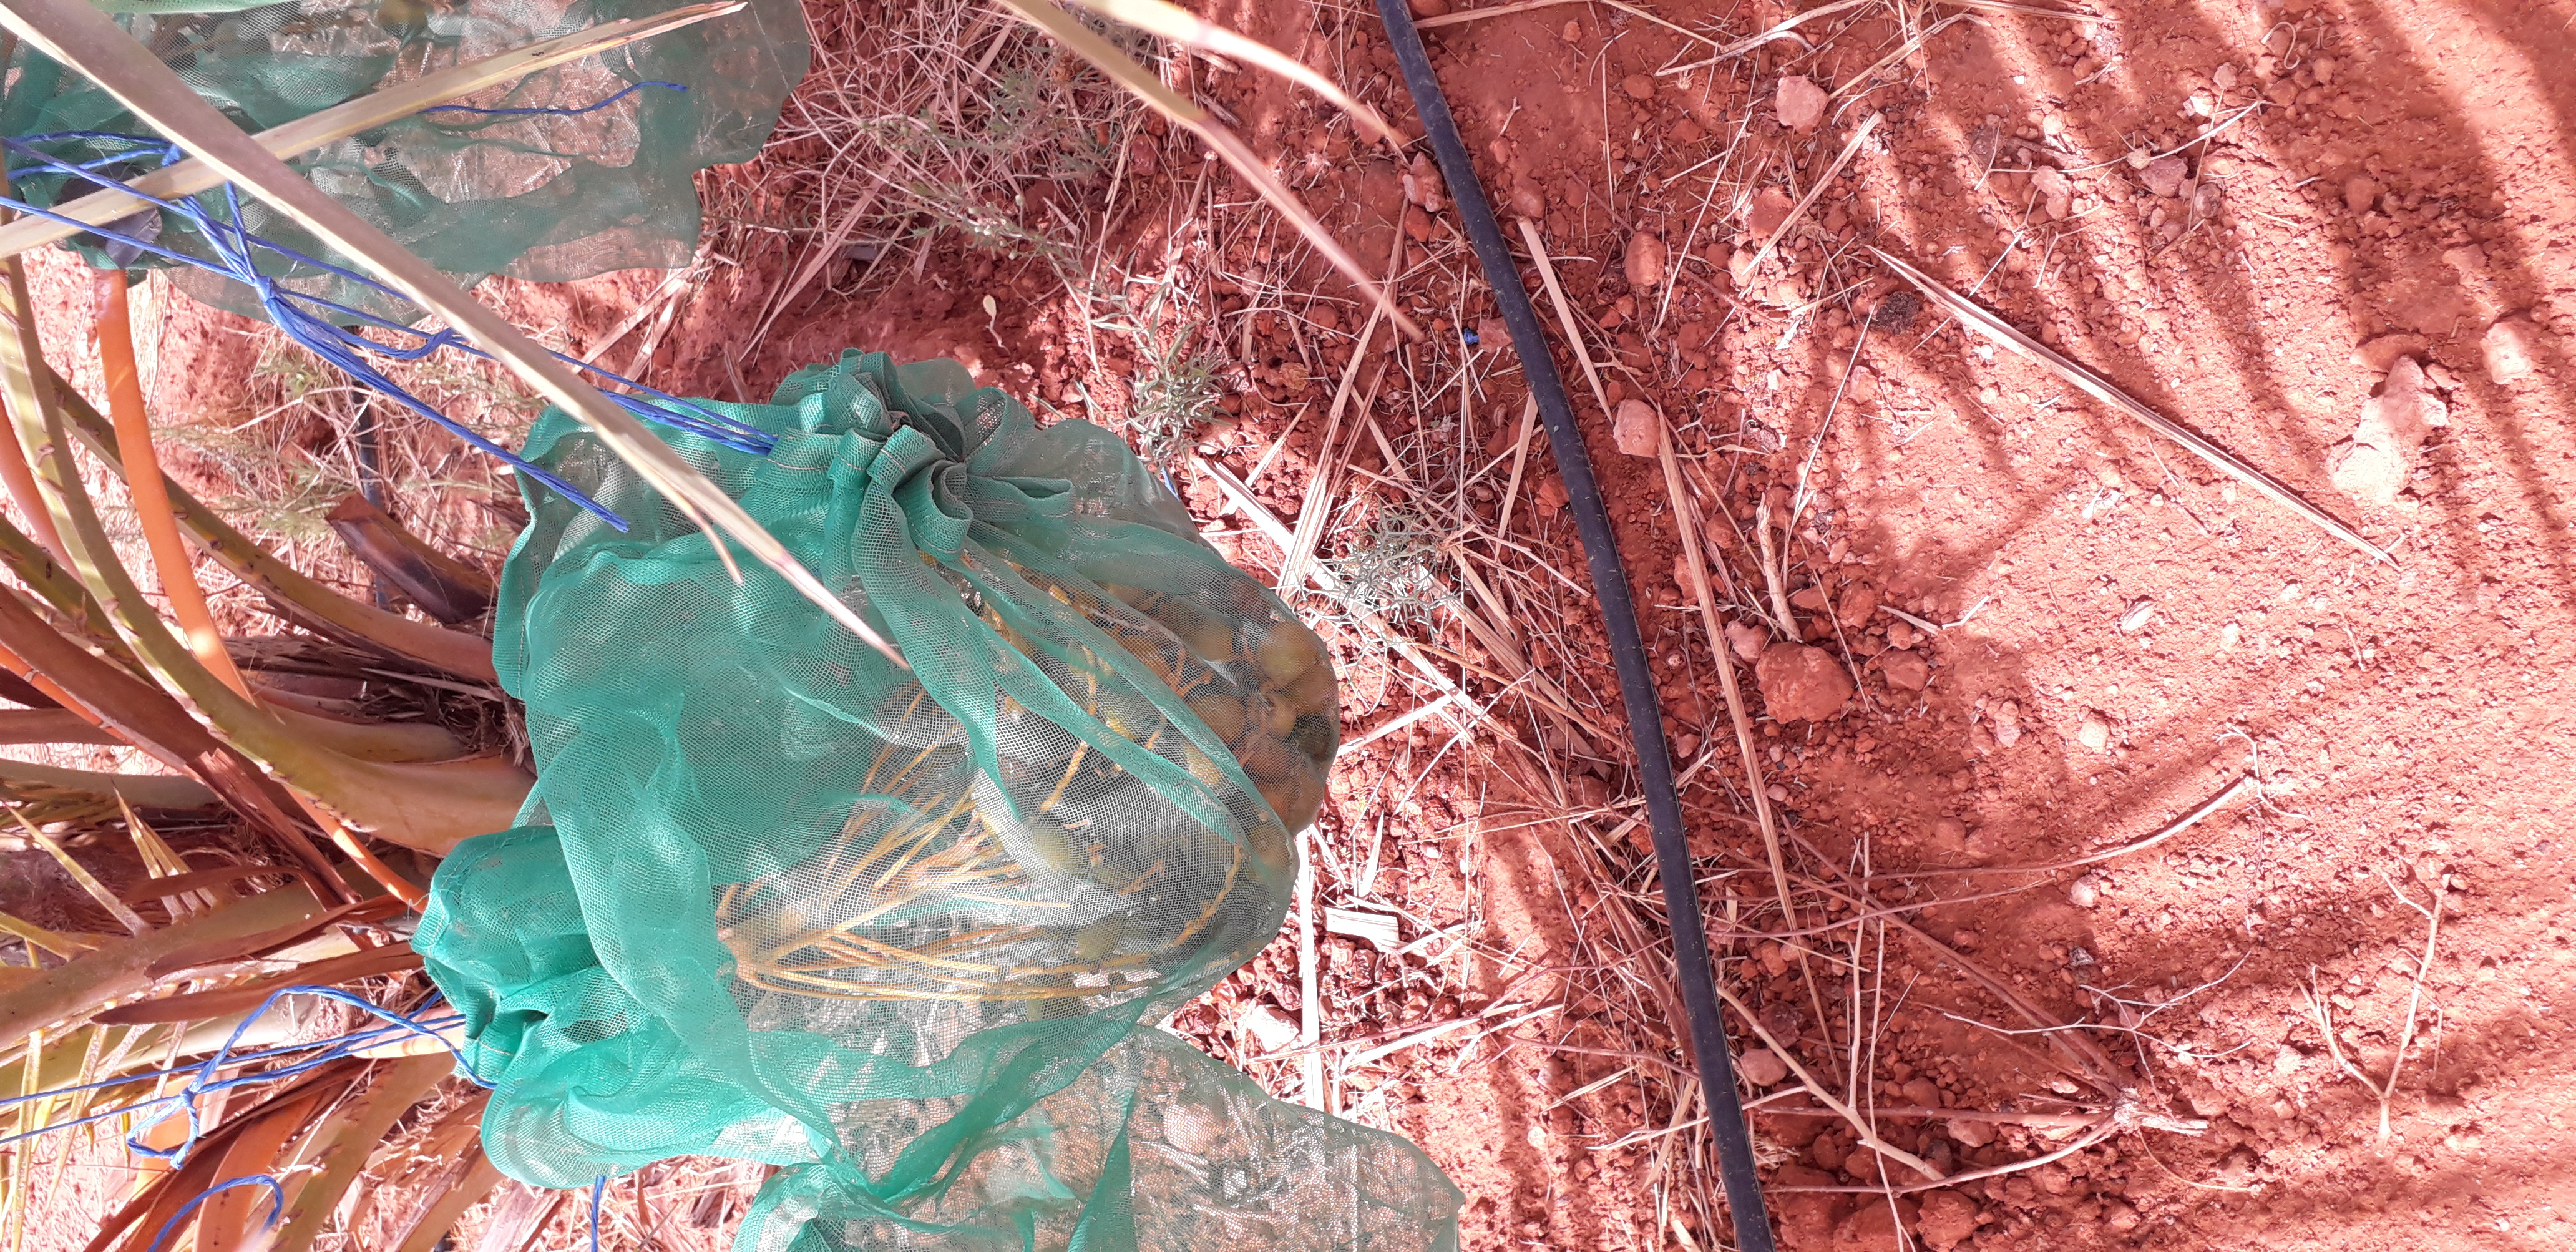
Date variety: Boufagous